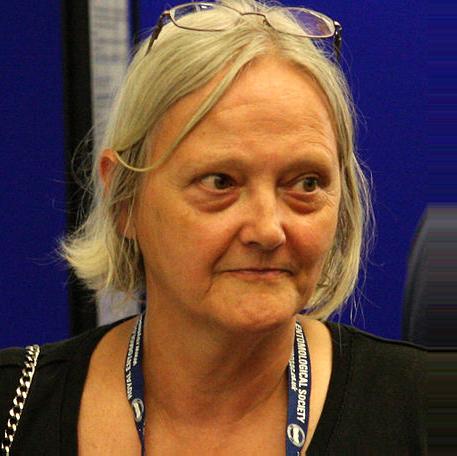
Age: 56